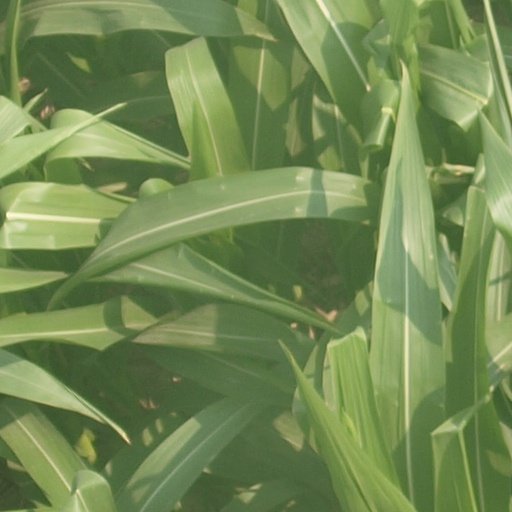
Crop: maize; corn